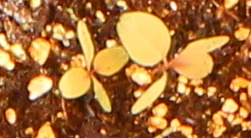
Label: Palmer Amaranth